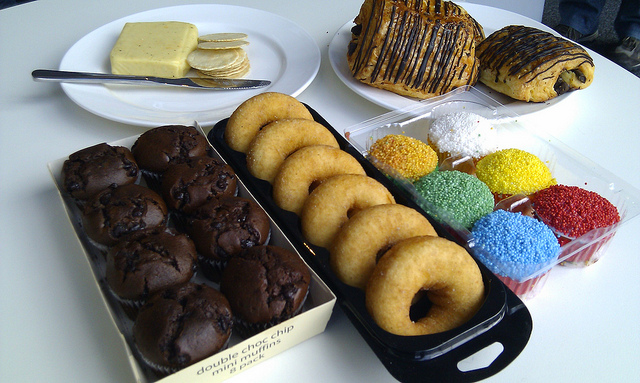
user: Given an image and a question. Answer the question in a short answer. Question: What do you call these desserts? Short Answer:
assistant: pastry